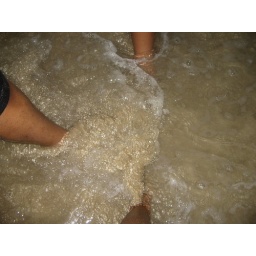
feet felt good in the water and sand